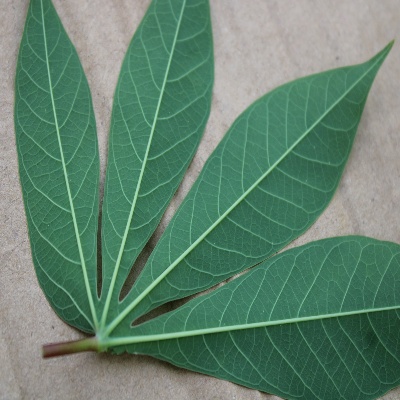
Crop: Cassava
Condition: healthy